Henry Allen House

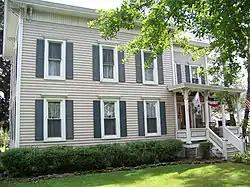

The Henry Allen House is a historic house located in the village of Moravia, Cayuga County, New York.